Todd Graves (entrepreneur)

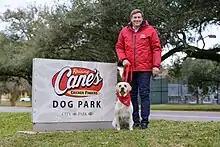
Todd Graves at the Raising Cane's Dog Park in Baton Rouge, Louisiana

An avid collector, Graves has loaned a 66-million-year-old triceratops skull to the Louisiana Arts and Science Museum. He has also loaned the hearse that carried Martin Luther King Jr. to exhibits across the country.